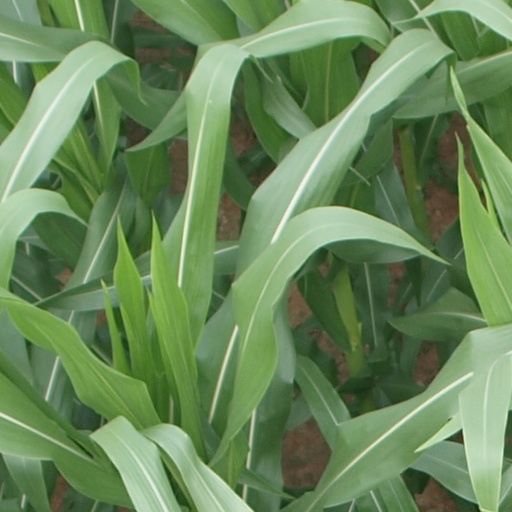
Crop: maize; corn